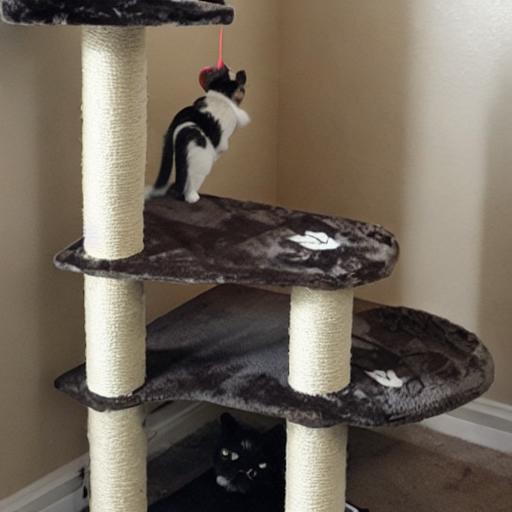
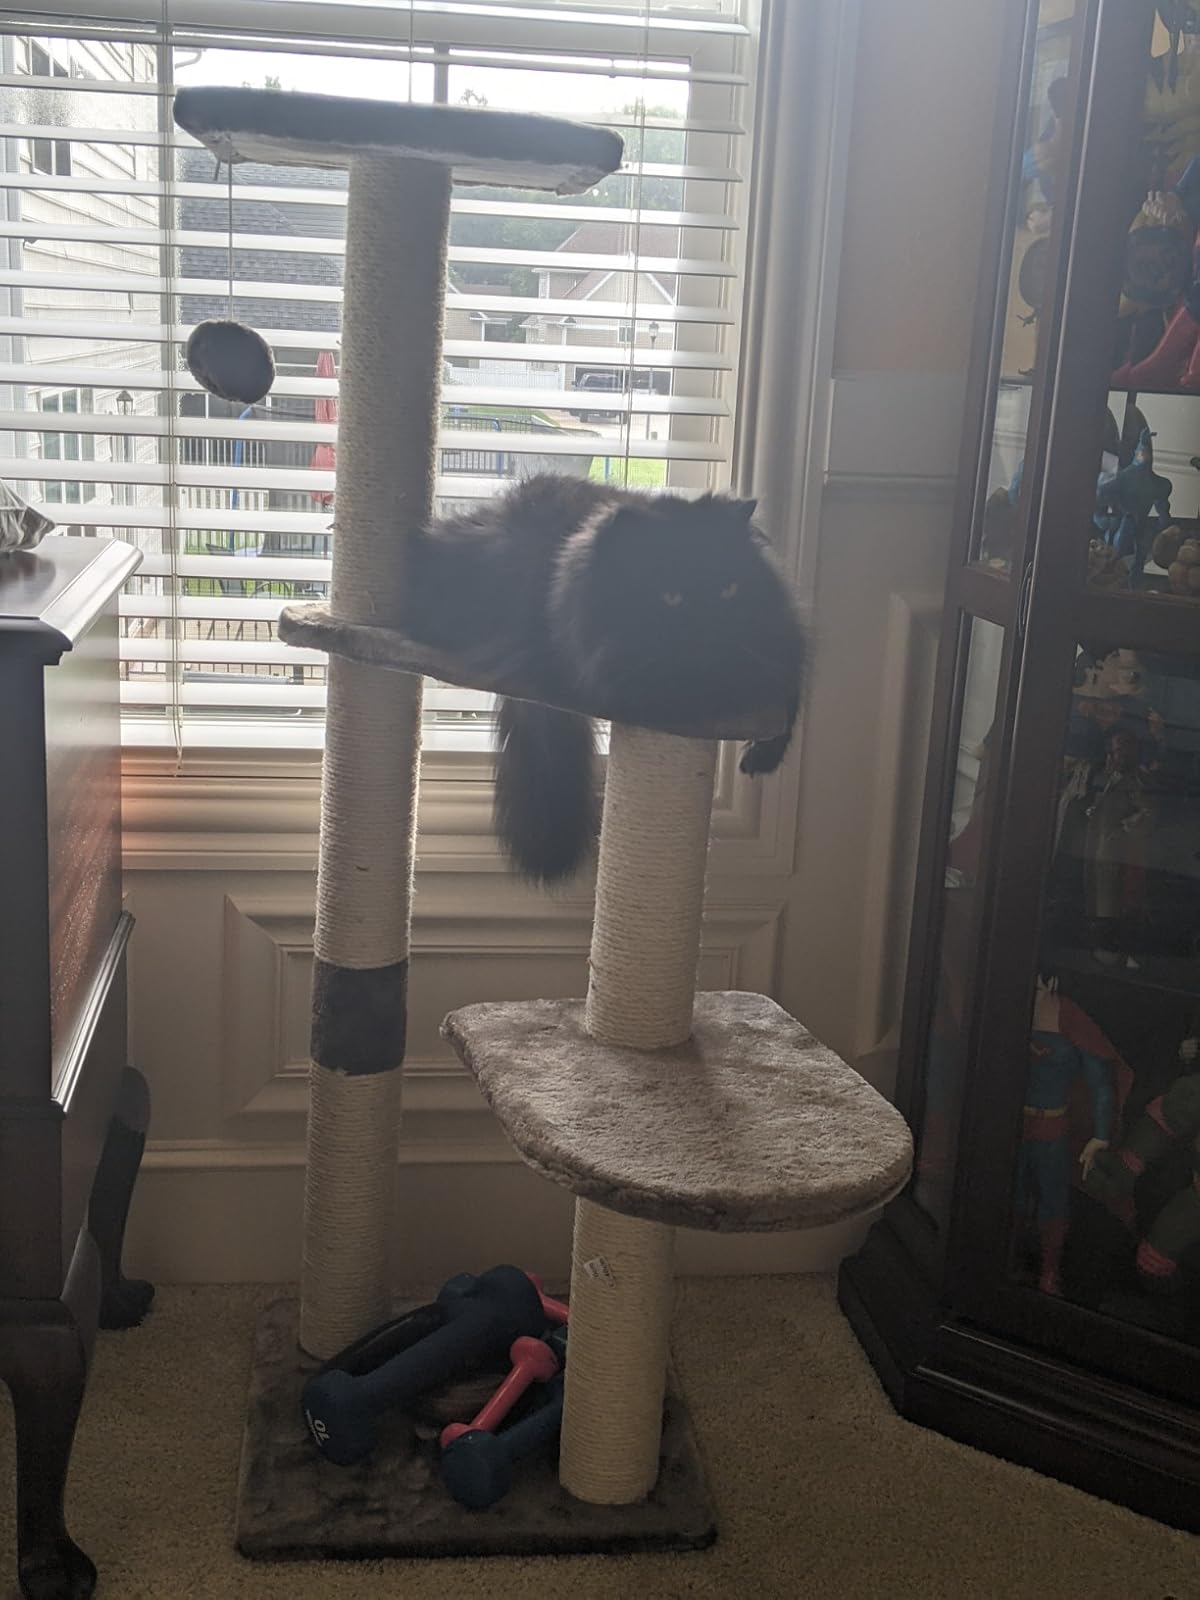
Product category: items_cat tree
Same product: no